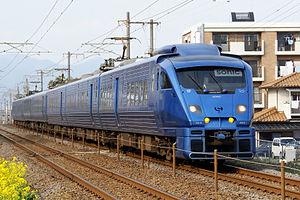
La ligne principale Nippō est une ligne ferroviaire traversant l'île de Kyūshū au Japon. Exploitée par la compagnie JR Kyushu, elle relie la gare de Kokura à Kitakyūshū à la gare de Kagoshima en suivant la côte orientale de l'île.